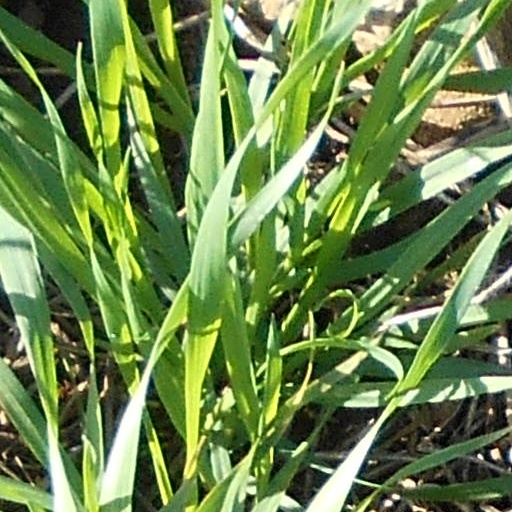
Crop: wheat